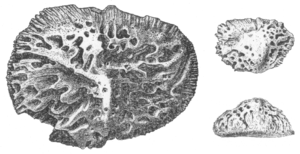
Deinosuchus / Beskrivelse / Morfologi
Osteodermerne fra Deinosuchus, som illustreret af W.J. Holland. De er forholdsmæssigt meget tykkere end dem man finder hos moderne krokodiller og alligatorer.
"Deinosuchus er en uddød slægtning til alligatoren, der levede fra omkring 80 til 73 millioner år siden, i den sene kridttid. Det kan bedst oversættes med ""frygtelig krokodille"", fra græsk deinos, ""frygtelig"", og soukhos, ""krokodille"". De første rester blev først fundet i North Carolina, USA, i 1850'erne, og arten blev navngivet og beskrevet i 1909. Yderligere fragmenter fundet i 1940'erne blev senere indarbejdet i en indflydelsesrig, men upræcis rekonstruktion ved American Museum of Natural History. Kendskabet til Deinosuchus er stadigvæk ufuldstændig, men bedre kranielt materiale fundet i løbet af de seneste år har udvidet den videnskabelige forståelse af denne massive jæger.